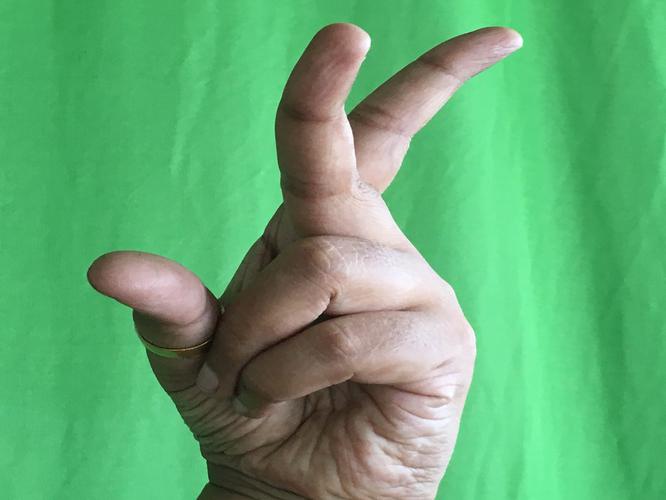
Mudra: Katrimukha
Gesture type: single_hand